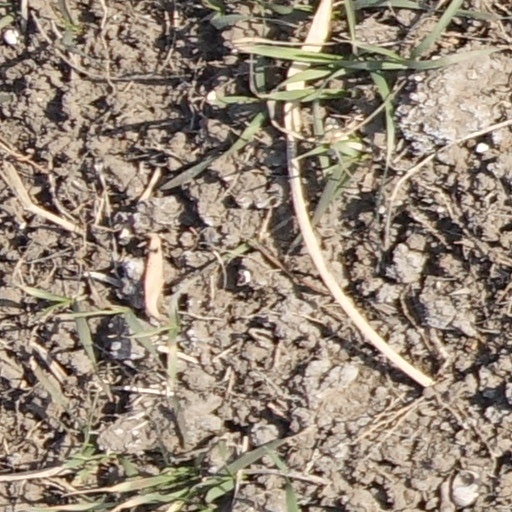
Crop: wheat